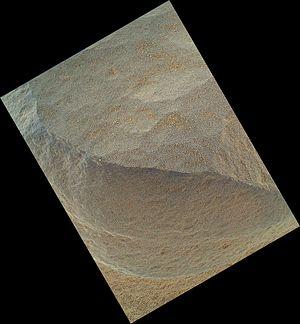
L'exploration de Mars par Curiosity est le déroulement de la mission du rover de Mars Science Laboratory développé par la NASA sur la planète Mars après son atterrissage dans le cratère Gale le 6 août 2012. Le véhicule dispose de 75 kg d'équipements scientifiques et a pour objectif de déterminer si l'environnement martien a pu, dans le passé, permettre l'apparition de la vie.